Australian Jews

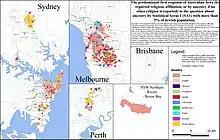
The predominant first response of Australian Jews (by reported religious affiliation, or by ancestry if no other religion is reported) to the question about ancestry, by Statistical Areas 1 (SA1) with more than 5% of Jewish population.

The same social and cultural characteristics of Australia that facilitated the extraordinary economic, political, and social success of the Australian Jewish community have also been attributed to contributing to widespread assimilation. From 2008 to 2012, more than 400 Australian Jews moved to Israel and most of them have done compulsory military service. There was an almost 50 percent increase in immigration from Australia to Israel between 2009 and 2010. There was a 45 percent increase in percentage of immigration in 2010, the highest of the English speaking countries; 240 Australians moved to Israel, up from 165 in 2009.